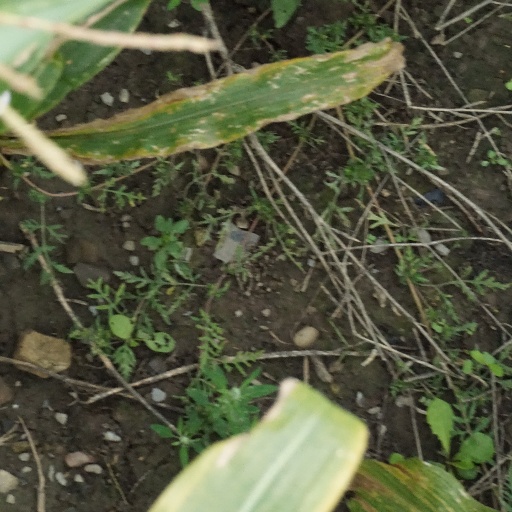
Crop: maize; corn